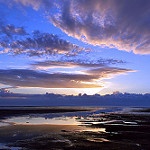
Scene: Outdoor